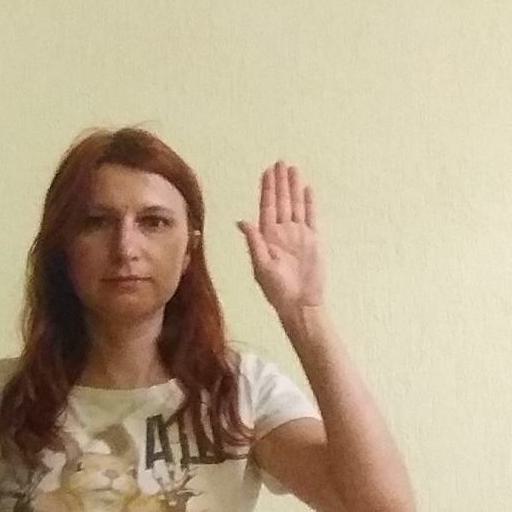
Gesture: stop